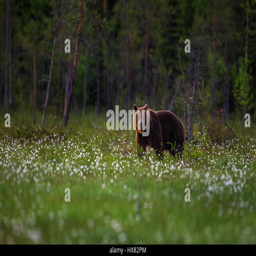
a brown bear deep in the woods